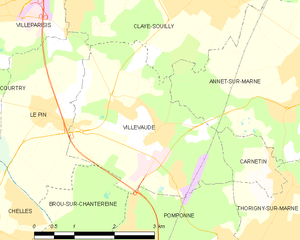
Carte des communes françaises Villevaudé